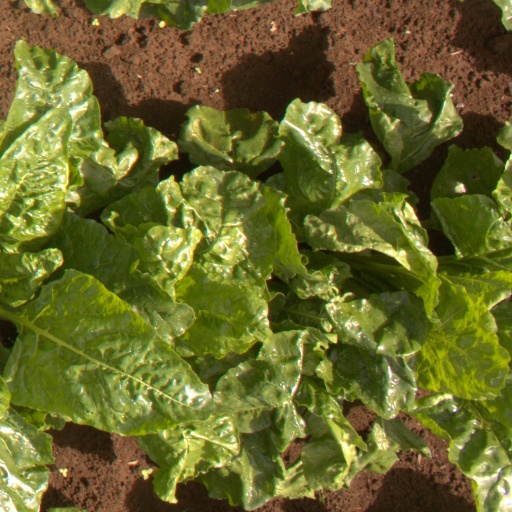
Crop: sugar beet